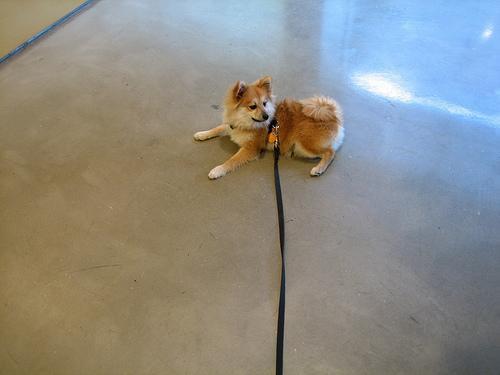
Pomeranian